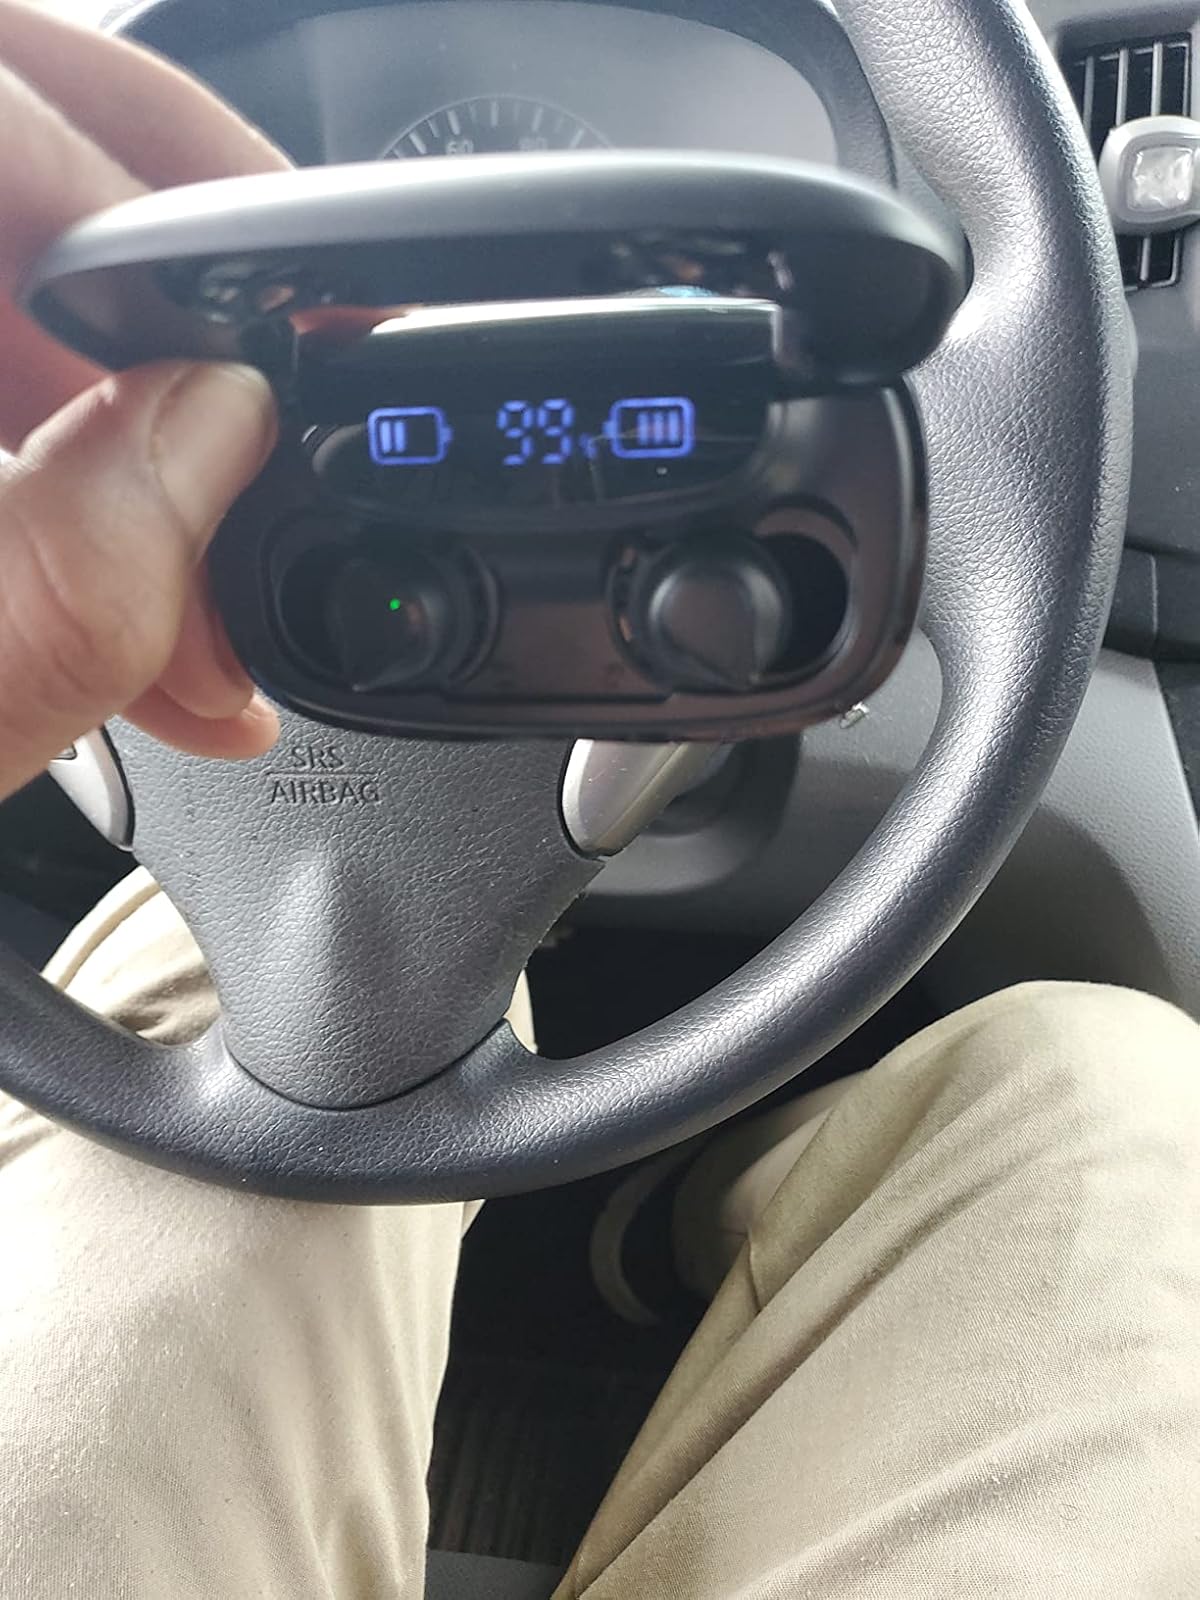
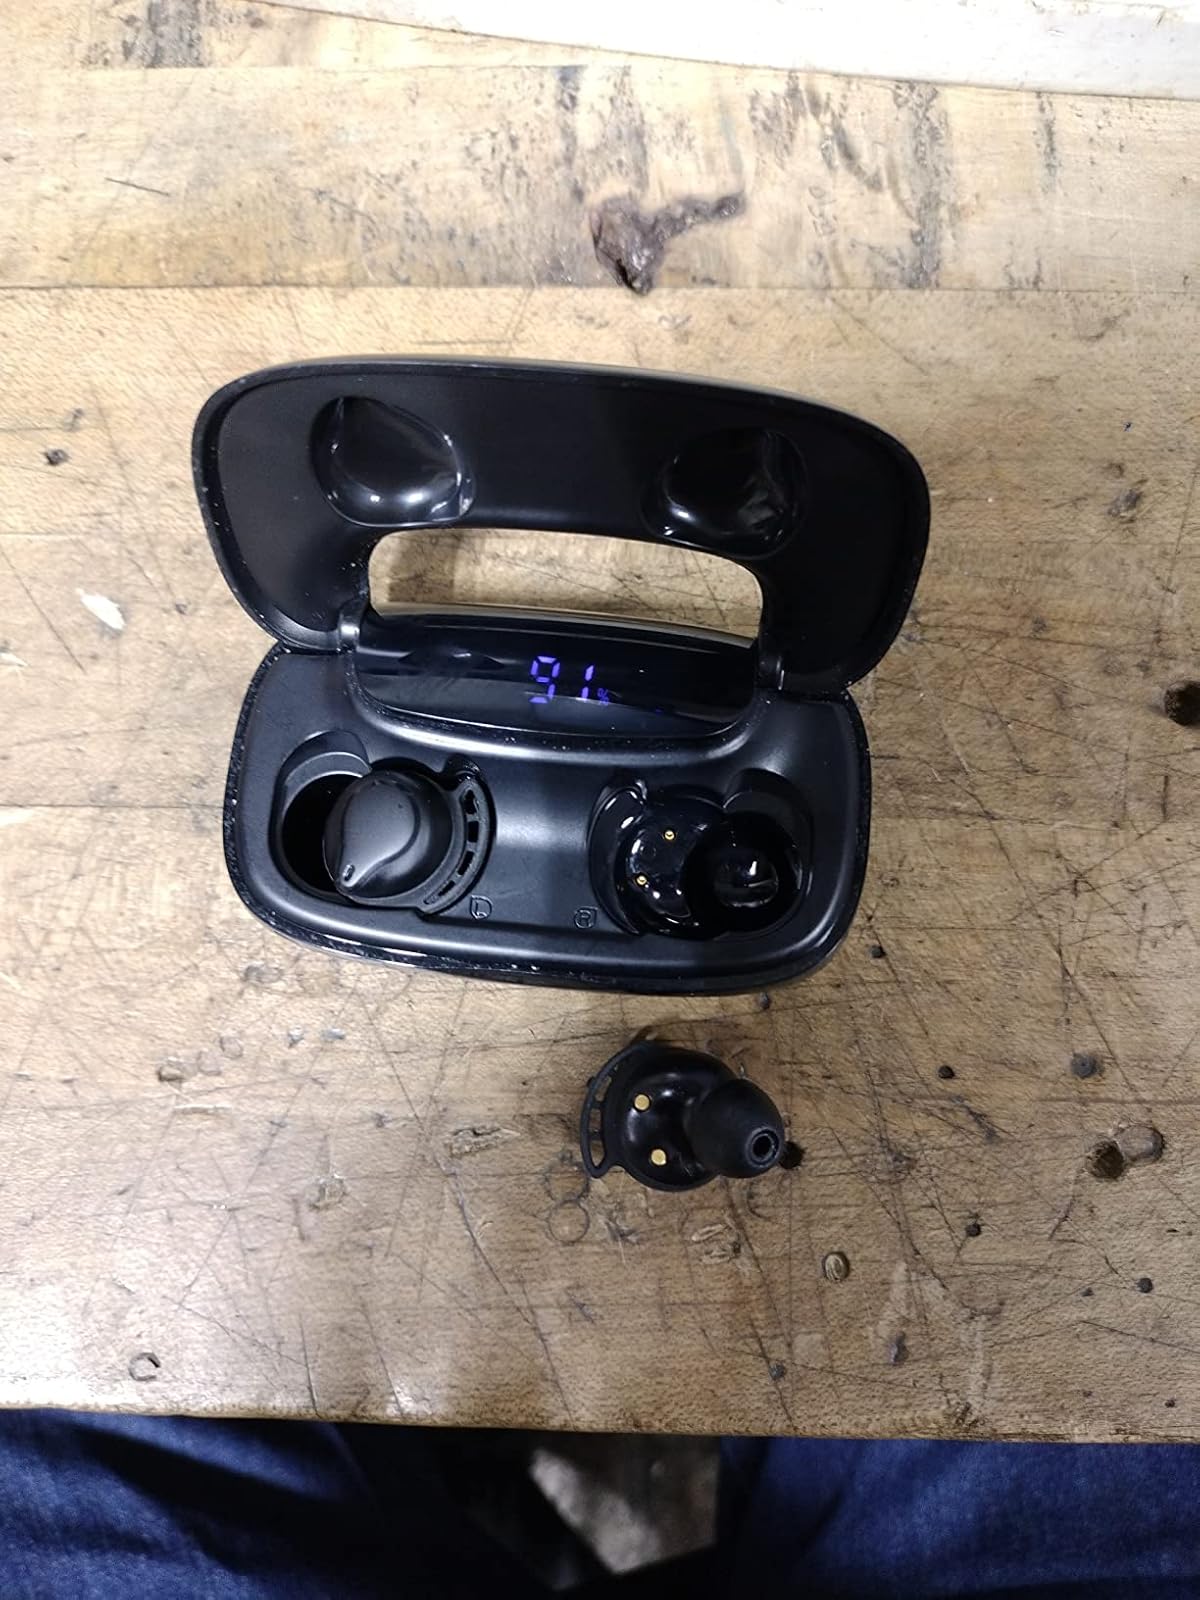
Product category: earbuds
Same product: yes